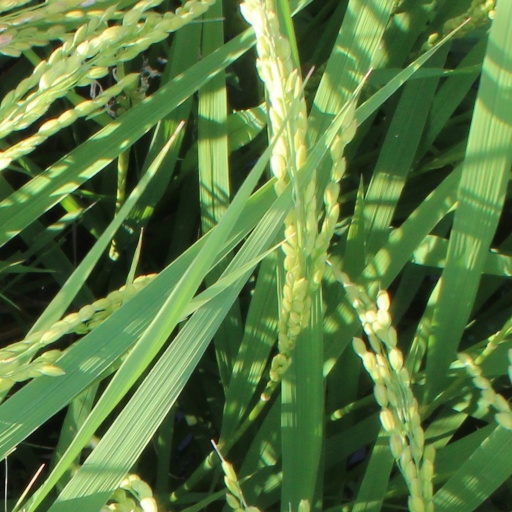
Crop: rice